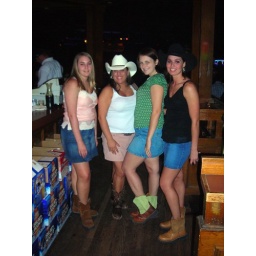
the girls at the bar in southern junction. photo by: brandon